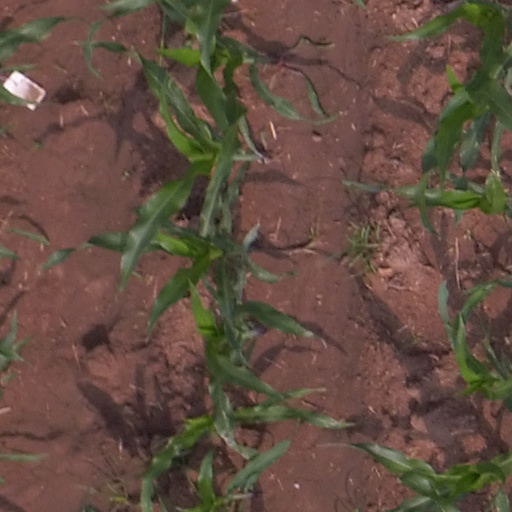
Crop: maize; corn